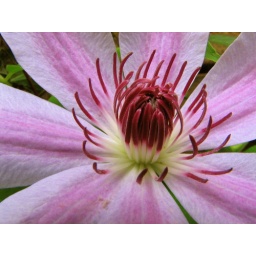
Macro shot of some flowers in my parents-in-law's yard. Not sure of the species of flower